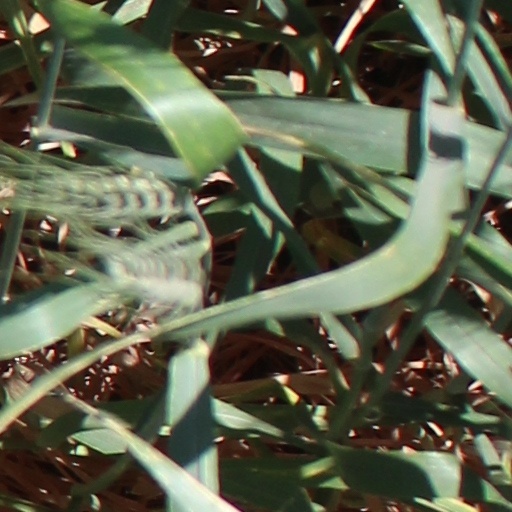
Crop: wheat